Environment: real
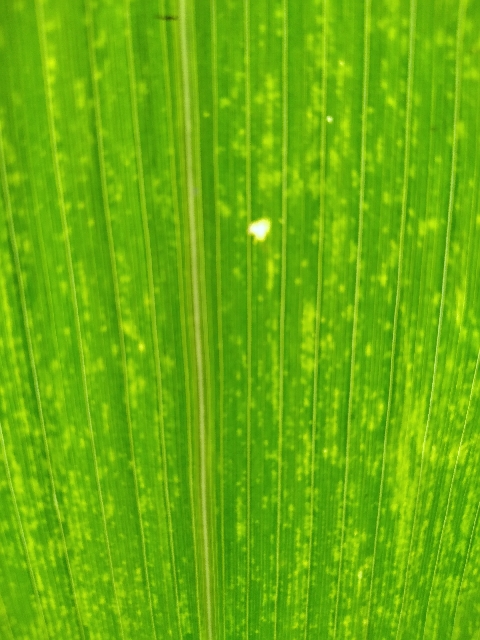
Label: lethal_necrosis